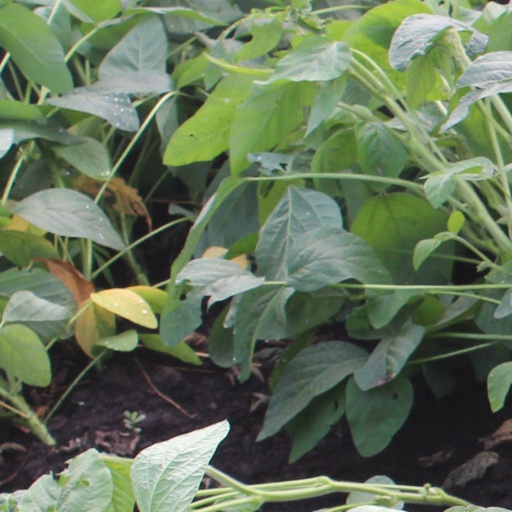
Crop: soybean